Jack London State Historic Park

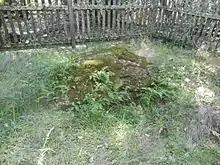
Grave of Jack and Charmian London

The Wolf House is an unfinished property that was intended to be the main residence of the Londons. Construction on the 15,000 square foot (1,393 square meters) house began in 1910. Its design included only materials native to the area, a reflection pool stocked with mountain bass, and custom made furniture. The house was nearly complete in 1913, but before the Londons got to move in, the house burnt down on August 22 of that year. The ruins still stand today. Losses were estimated at $35,000 to $40,000 but the Londons collected only $10,000 in insurance claims. They pledged to rebuild the house and workers began drying redwood logs in preparation. Jack was in poor health, however, and he died in 1916 before the wood was ready. Construction halted with his death.